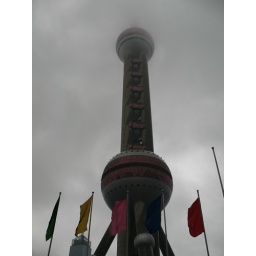
tower in the cloud